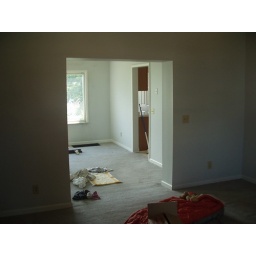
The sleeping bag on a cushion in living room is for effect. Dining room beyond, opens to kitchen to the right.